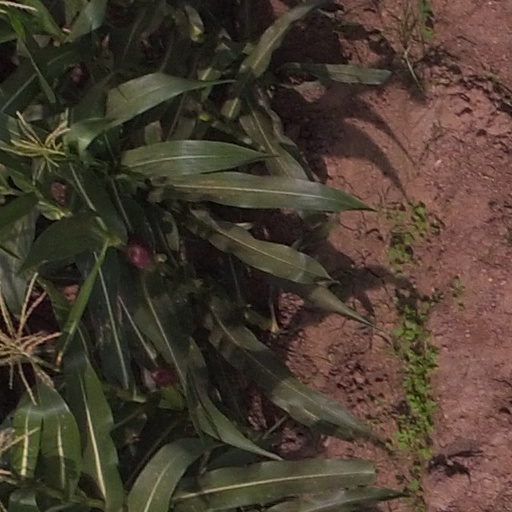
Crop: maize; corn